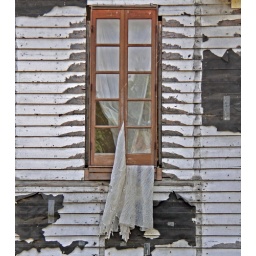
Scary looking window in an abandoned house I past in South Jersey recently. View large to see the &amp;quot;ghost&amp;quot;.